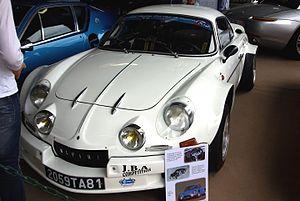
Renault Alpine A110 1800